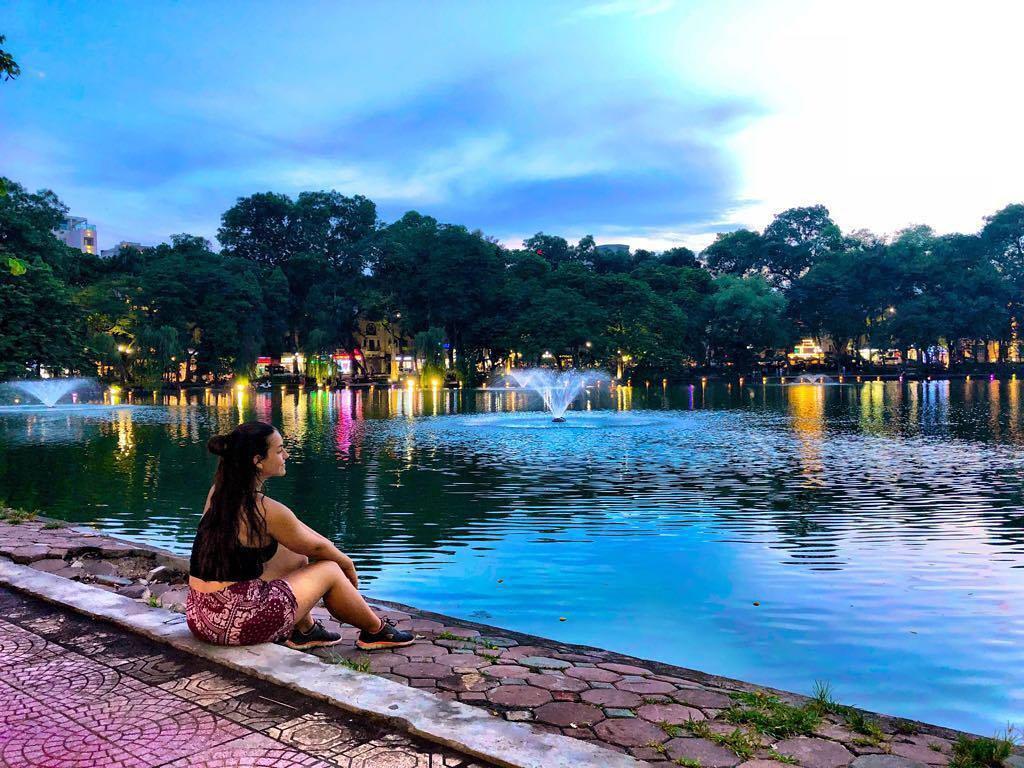
có một cô gái đang ngồi ở bên bờ hồ